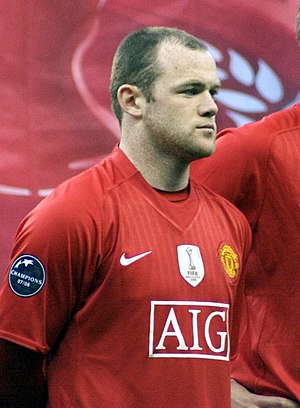
Premier League Player of the Month / Vindere
Player of the Month er en fodboldpris, der gives som anerkendelse til "den bedste spiller" i Premier League hver måned i sæsonen. Modtageren vælges af et panel, der er sammensat af ligaens sponsor og annonceres sammen med Manager of the Month prisen den første eller anden fredag i den efterfølgende måned.